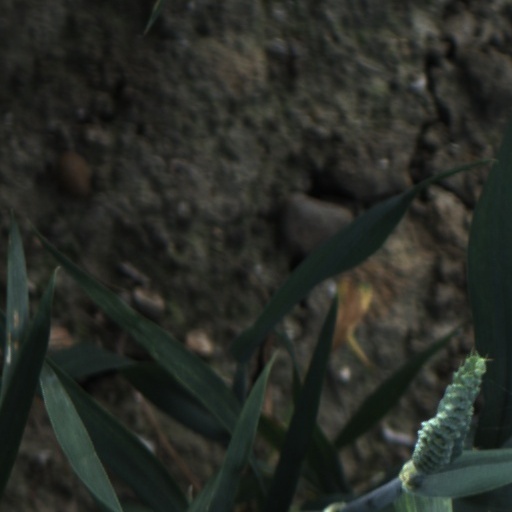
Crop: wheat